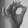
ASL letter: F